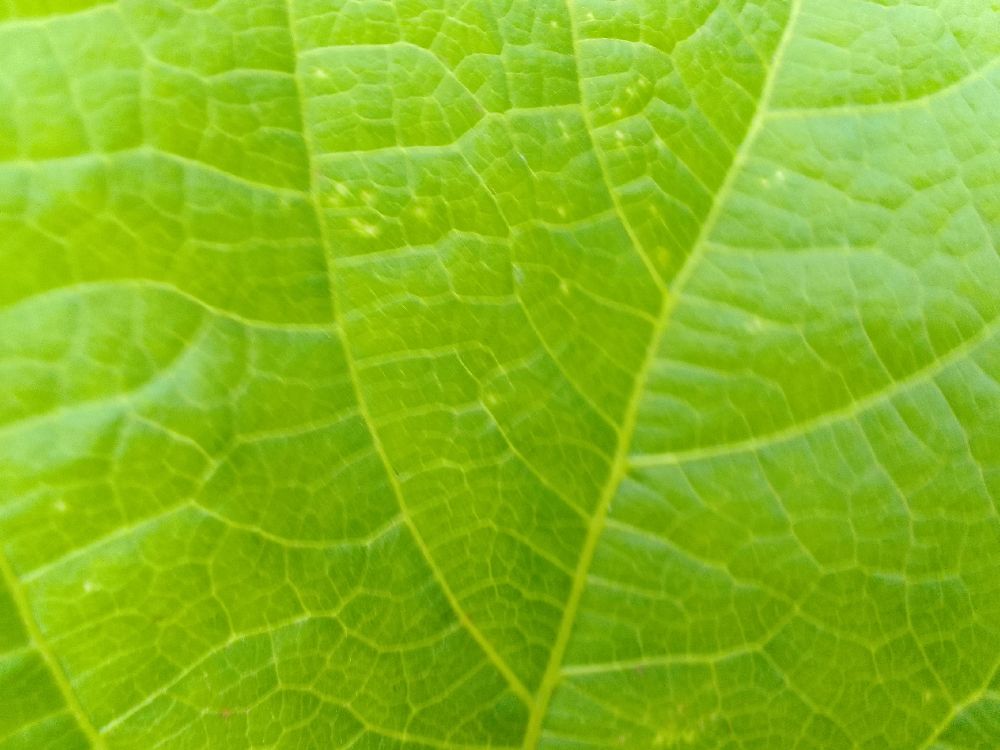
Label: healthy